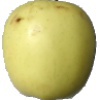
Label: Apple Golden 2